Hanns-Josef Ortheil

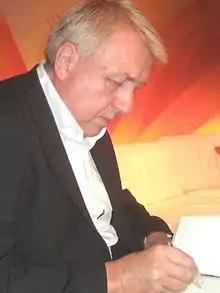
Hanns-Josef Ortheil in 2009

Hanns-Josef Ortheil (born 5 November 1951, in Cologne) is a German author, scholar of German literature, and pianist.